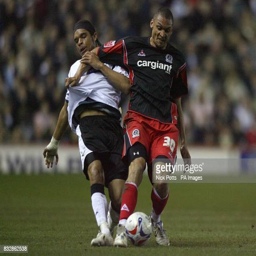
actor and battle for the ball